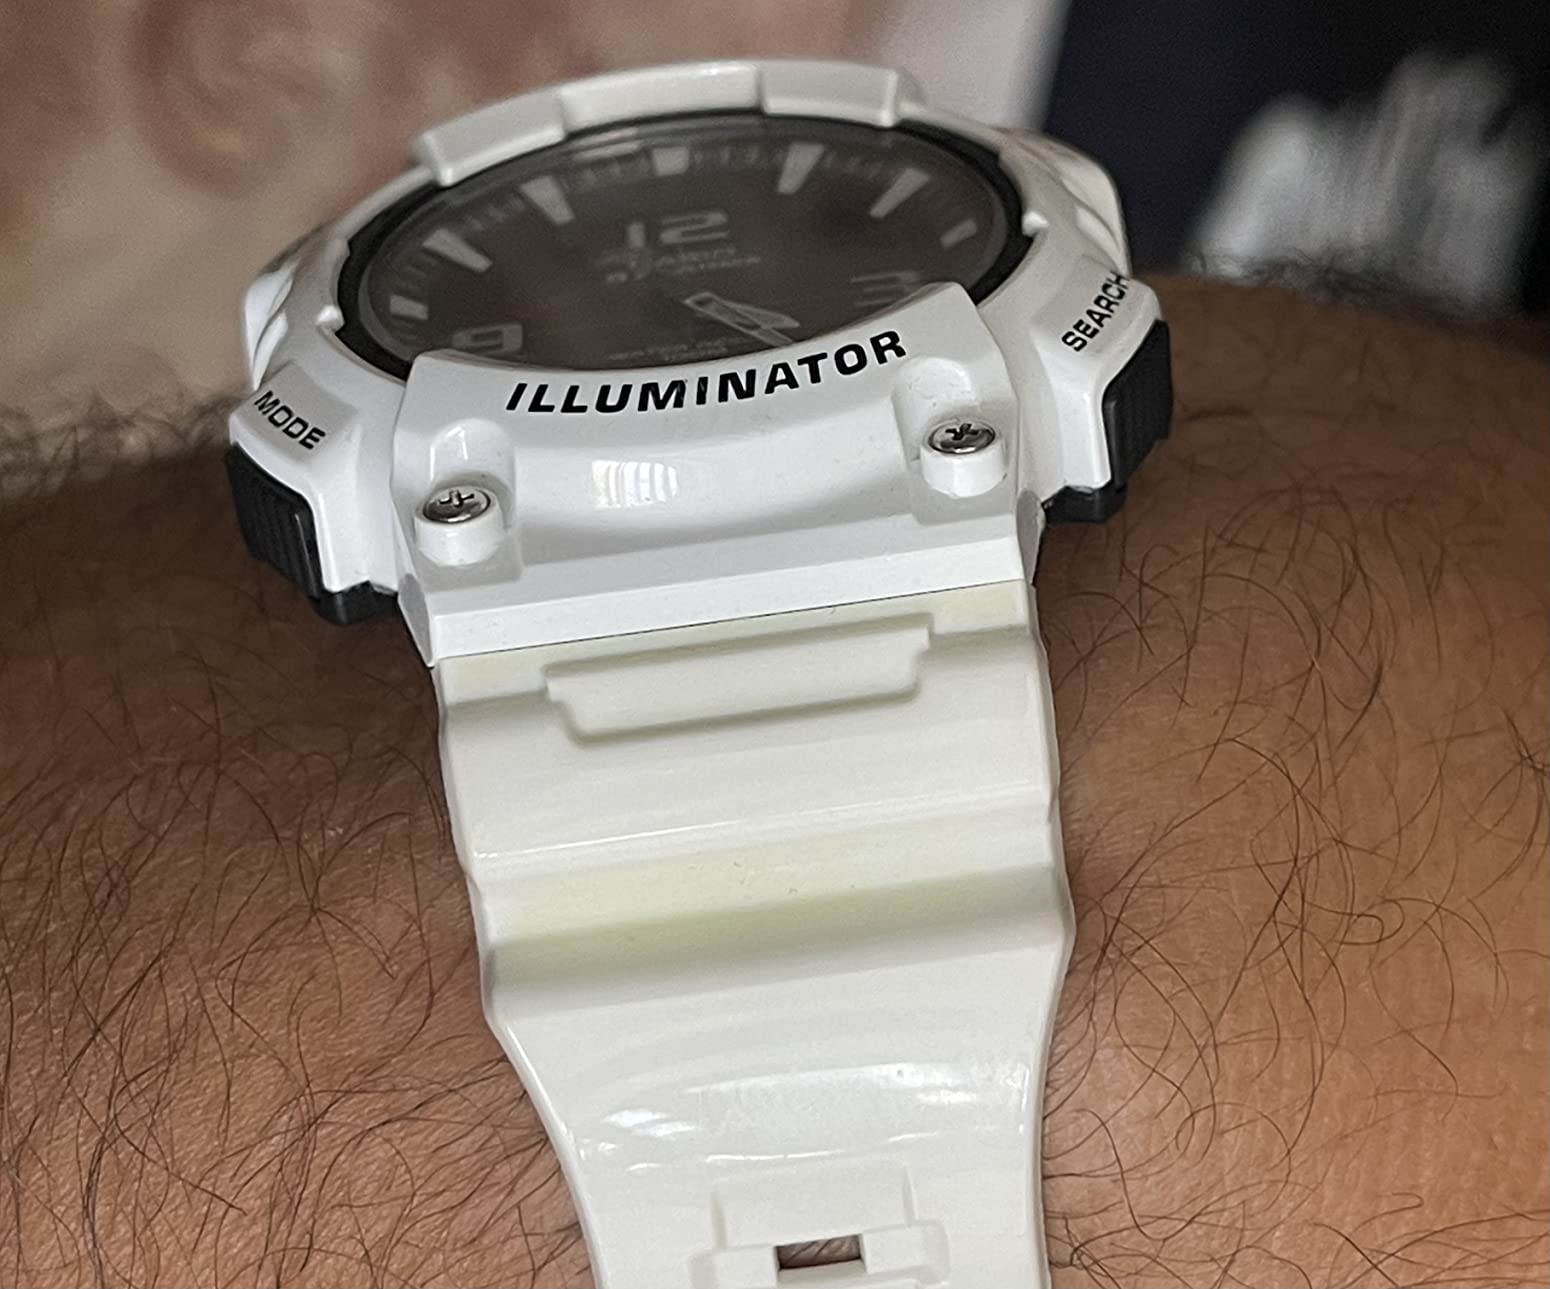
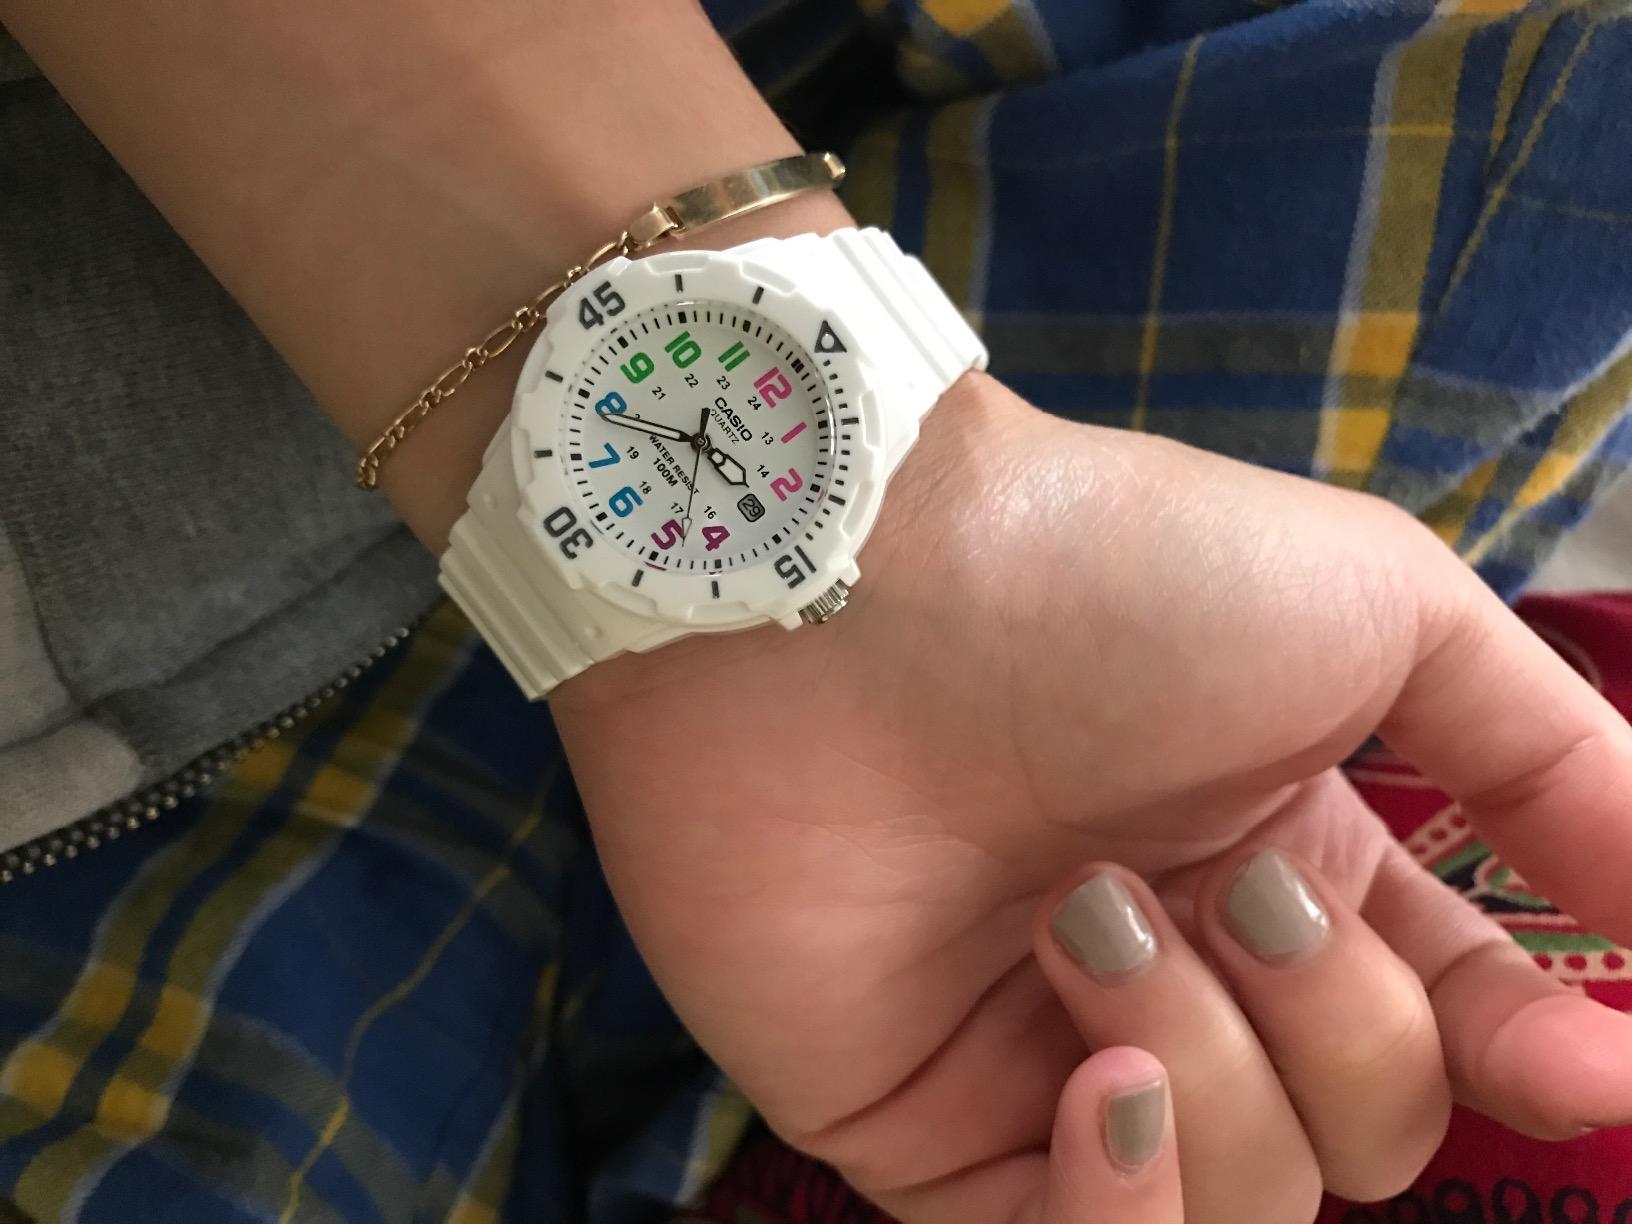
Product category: accessories_watch
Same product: no